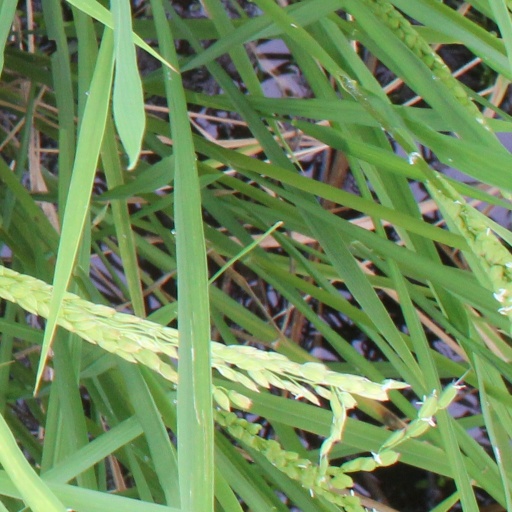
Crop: rice